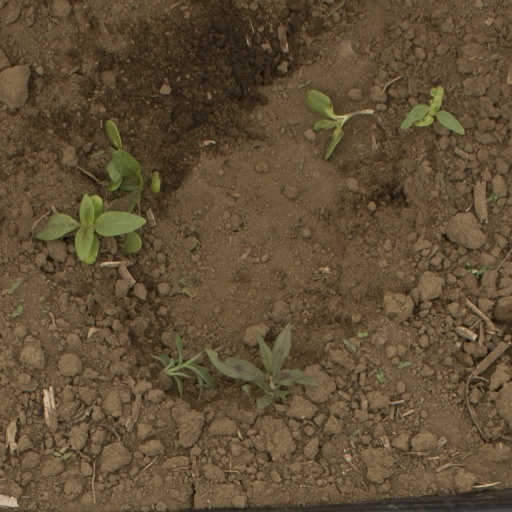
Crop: Jerusalem artichoke